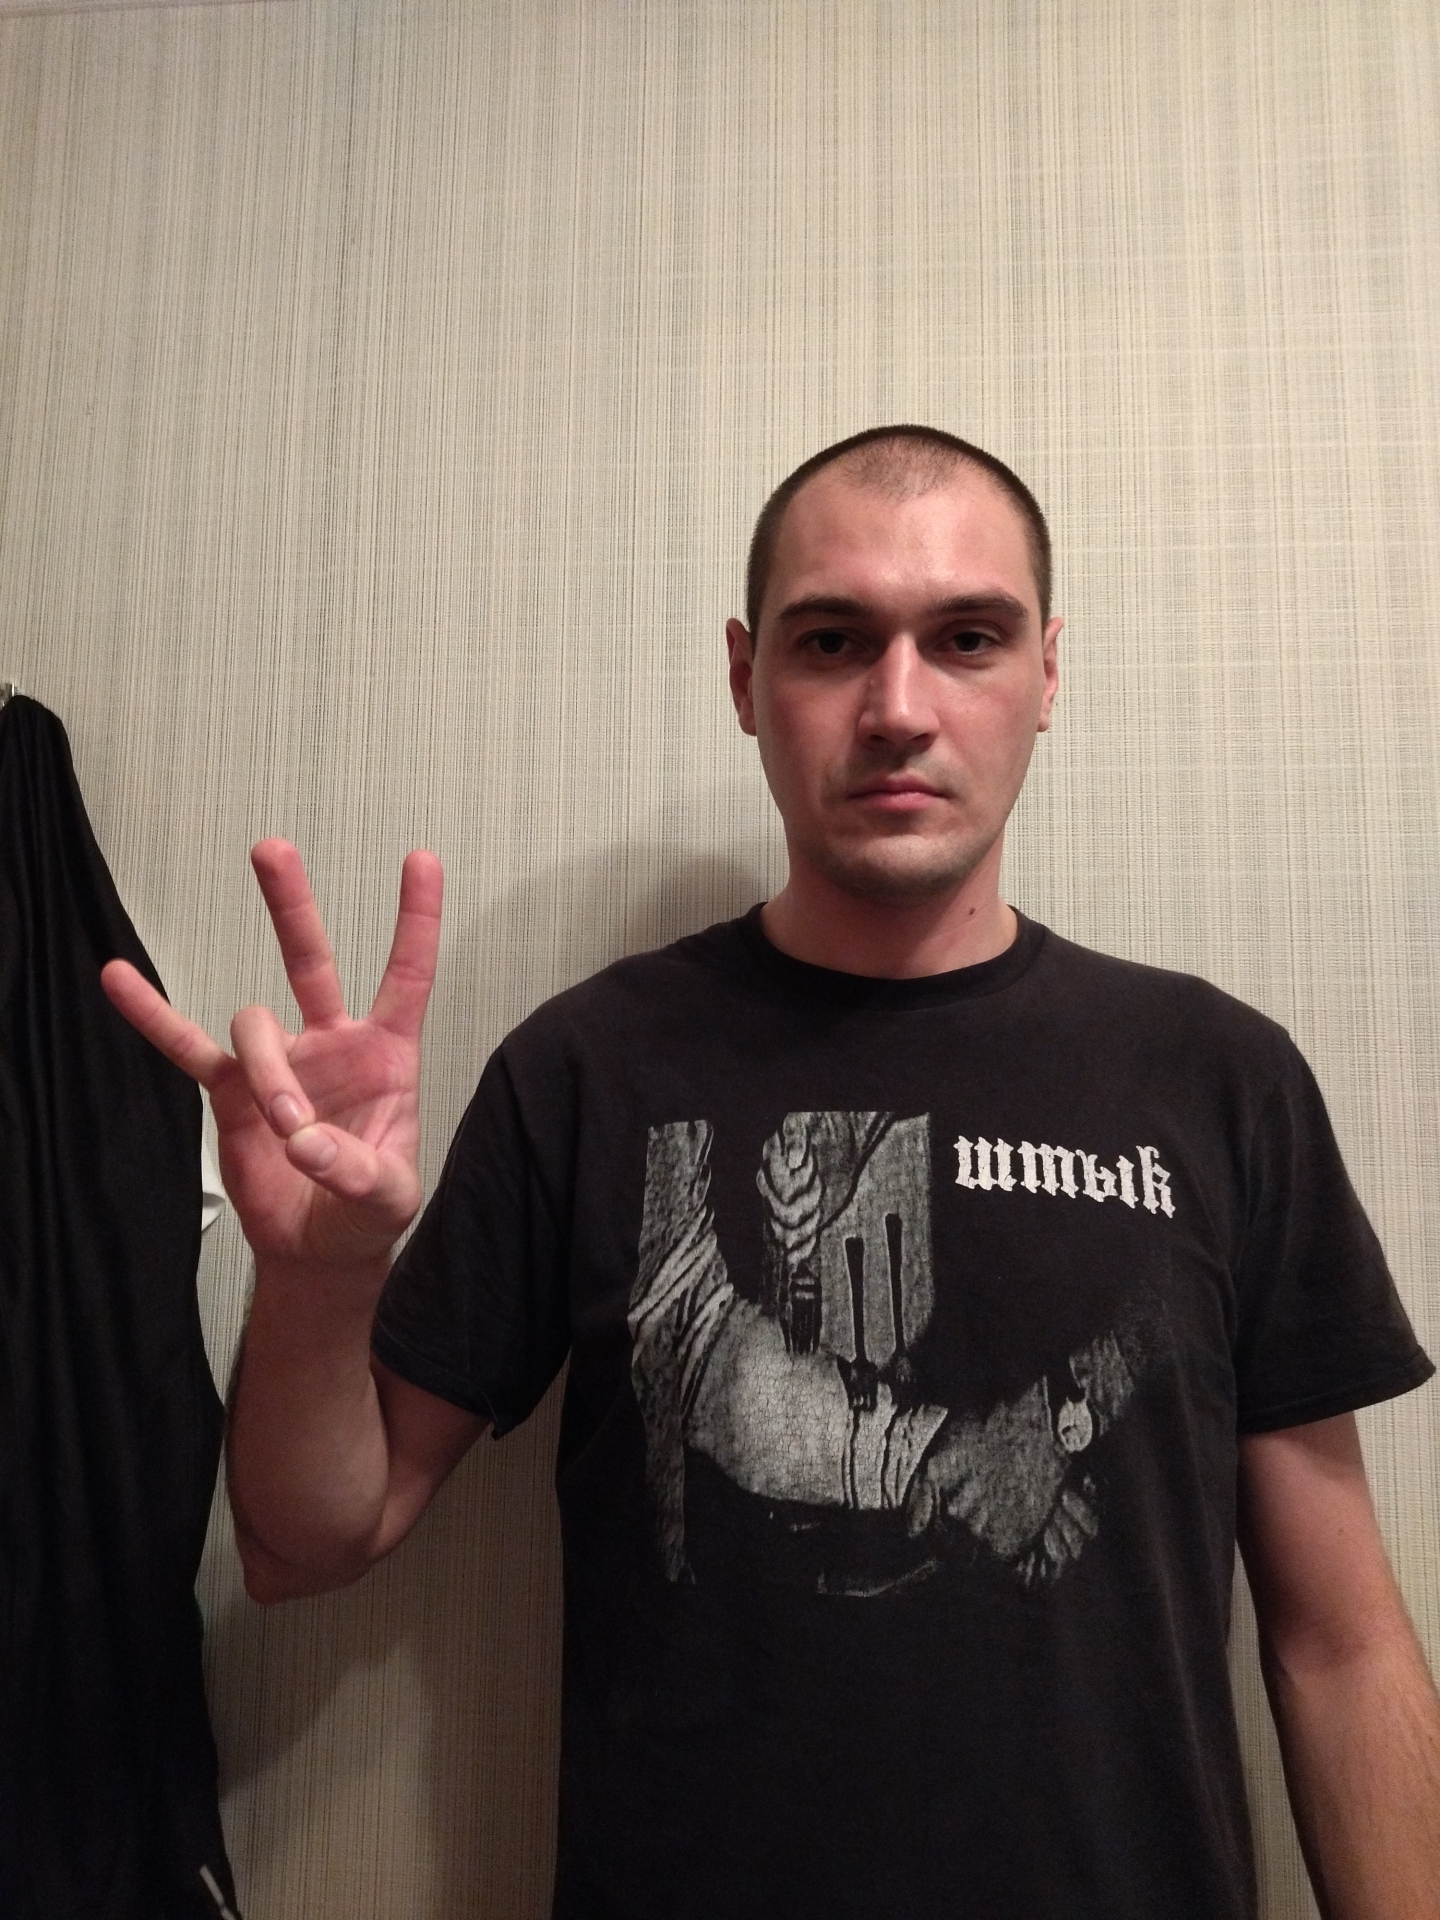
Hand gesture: three3